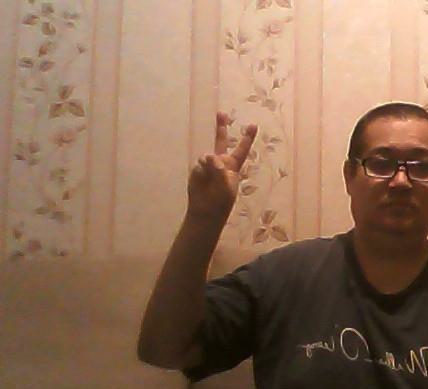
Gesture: peace